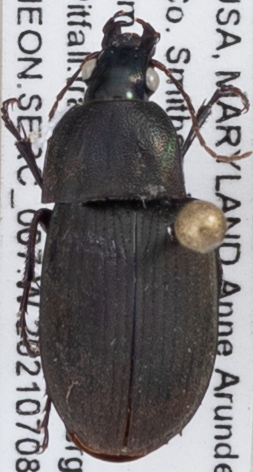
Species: Chlaenius tomentosus
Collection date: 2021-07-08
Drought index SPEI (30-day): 1.084
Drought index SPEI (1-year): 2.09
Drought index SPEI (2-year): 1.498